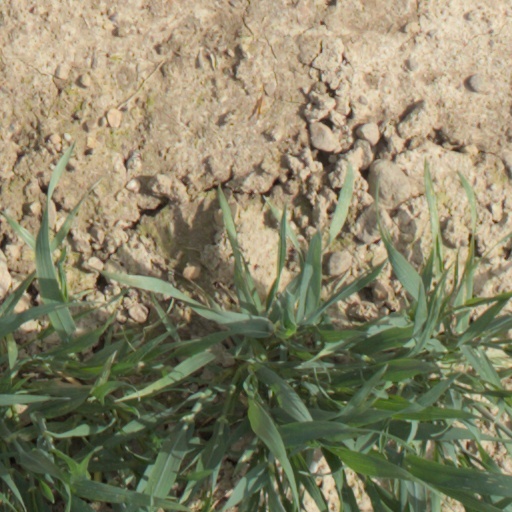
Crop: wheat